Describe the emotion expressed in this image:  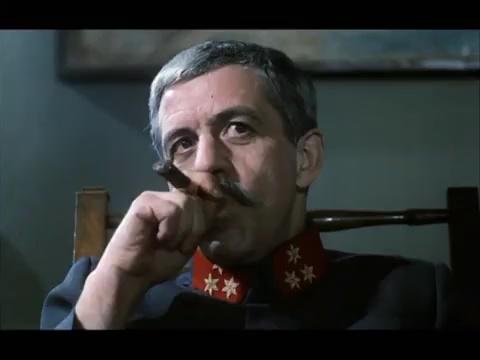
This person displays Suffering, valence and arousal with high intensity.